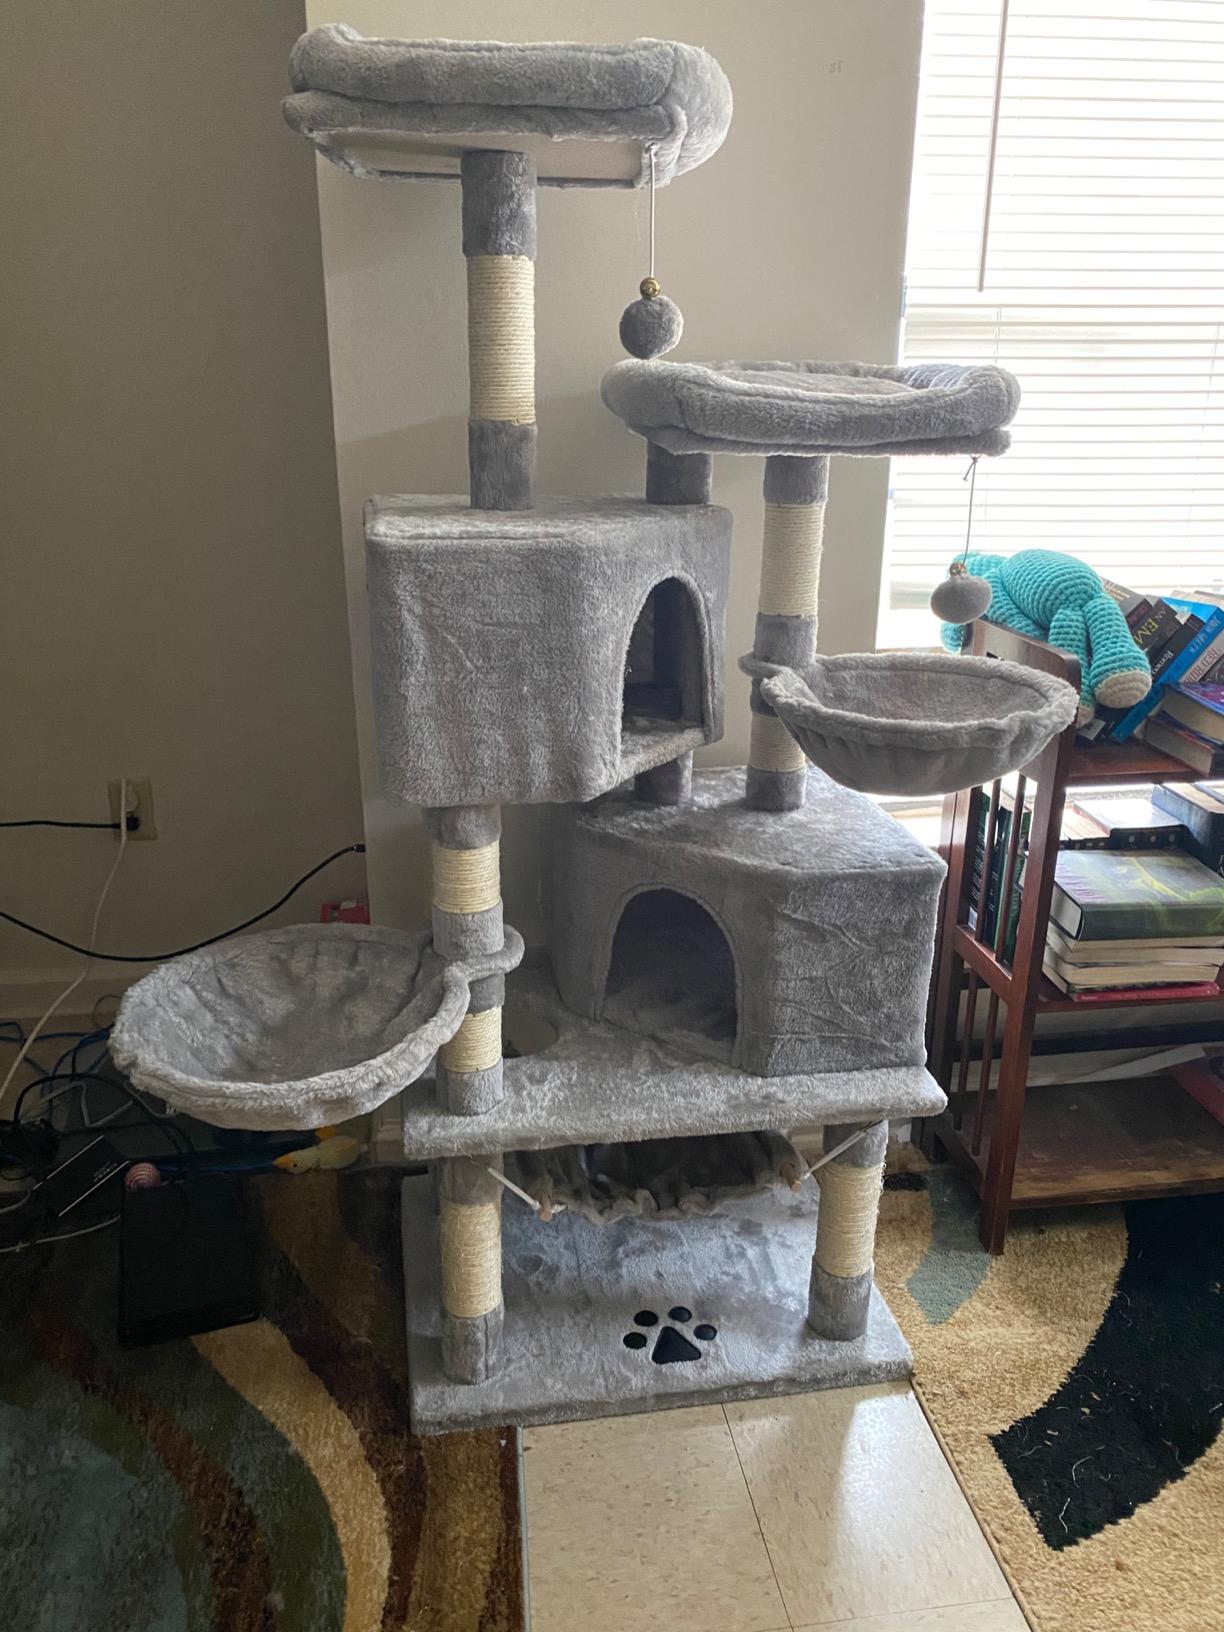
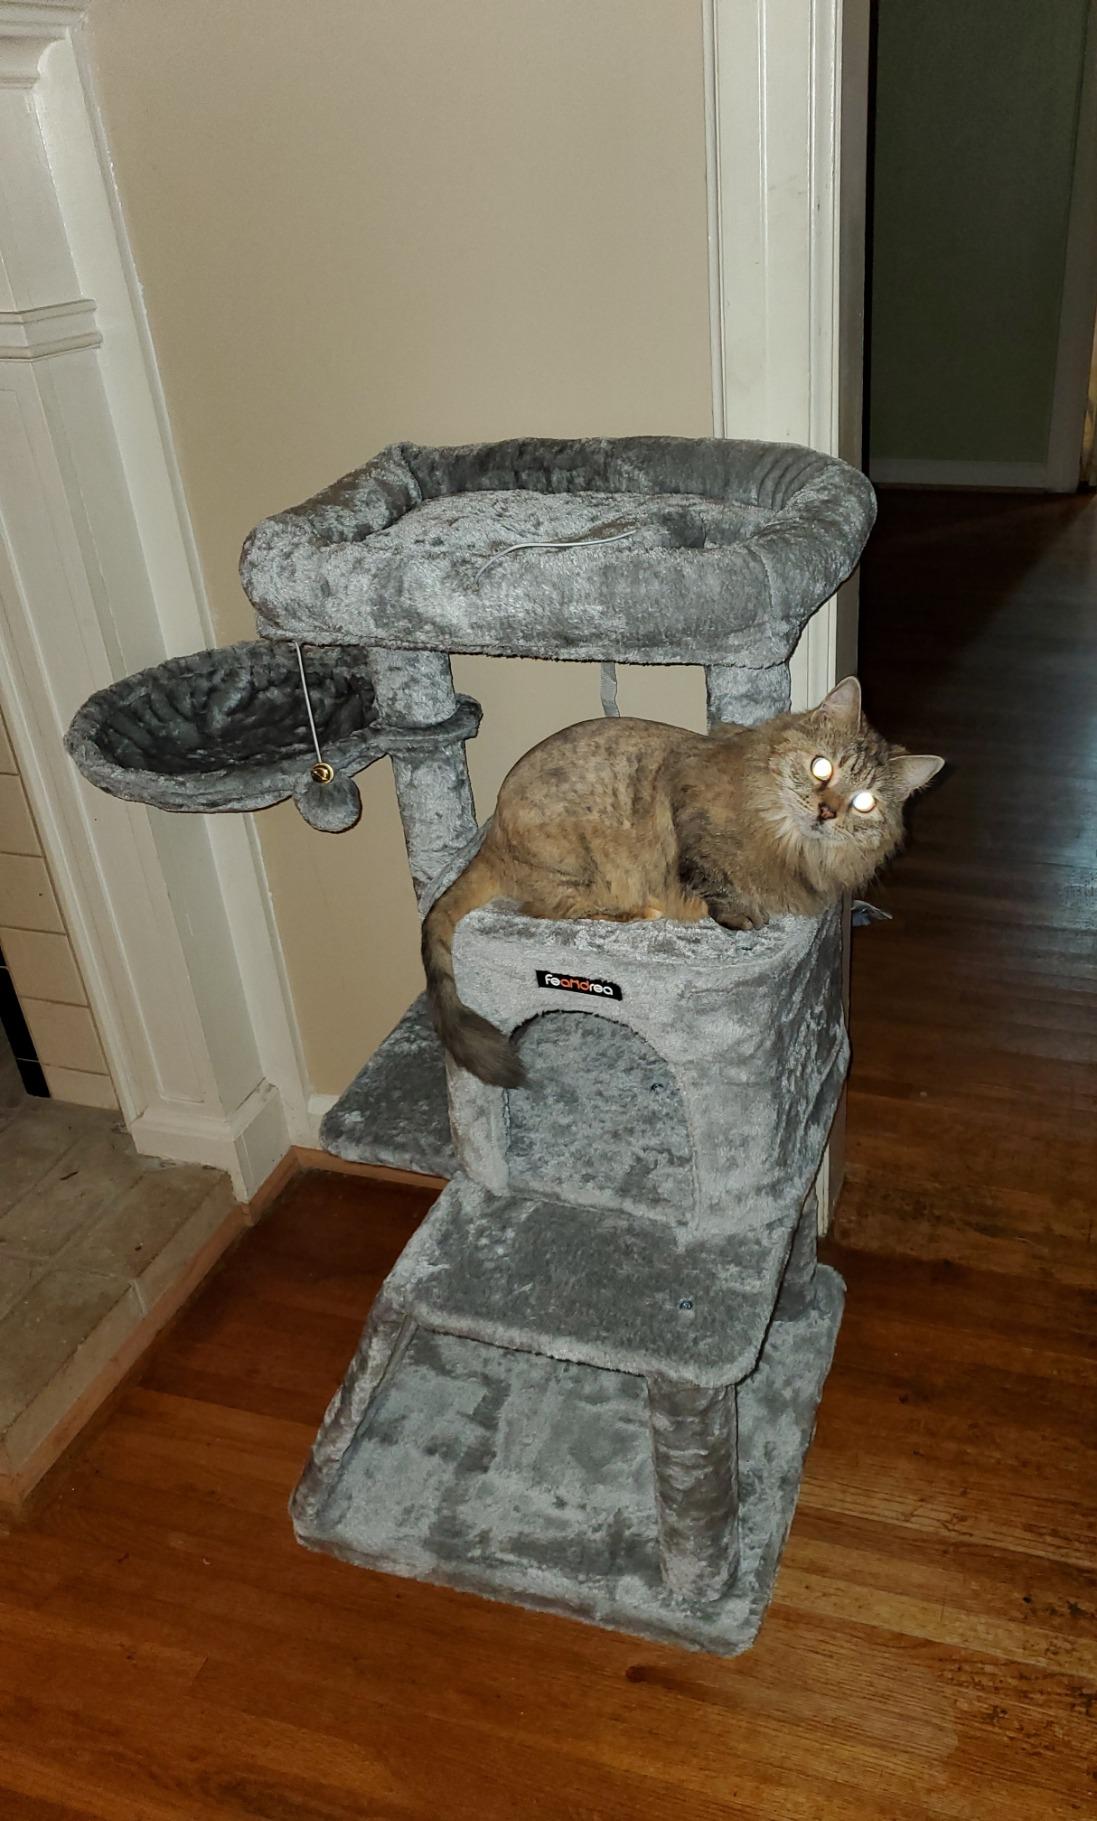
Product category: items_cat tree
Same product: no